History of Toronto

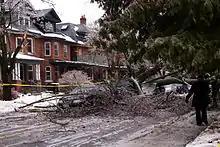
Damage from a fallen tree after the December 2013 North American storm complex passed through Toronto.

The loss of many of the old buildings in the downtown saw a new interest among Toronto's citizens to preserve heritage buildings and the City of Toronto began designating buildings to prevent their demolition. The Toronto City Council in the 1970s was dominated by reformers such as David Crombie and John Sewell; opposed to the pace and destructive aspects of Toronto's sudden growth. A by-law was put into place temporarily halting skyscraper construction while land use controls and the official plan was updated.